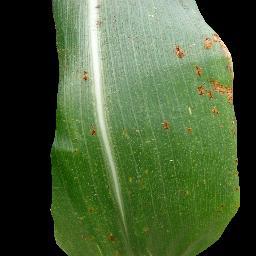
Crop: corn
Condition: (maize)_common_rust